Mohamed Katir

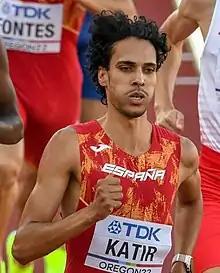
Katir at the 2022 World Athletics Championships in Eugene

Mohamed "Mo" Katir El Haouzi (born 17 February 1998) is a middle- and long-distance runner. Born in Morocco and raised in Spain, he won the bronze medal in the 1500 metres at the 2022 World Athletics Championships and the silver medal in the 5000 metres at the 2023 World Athletics Championships. Katir took silver in the 5000 metres at the 2022 European Championships.